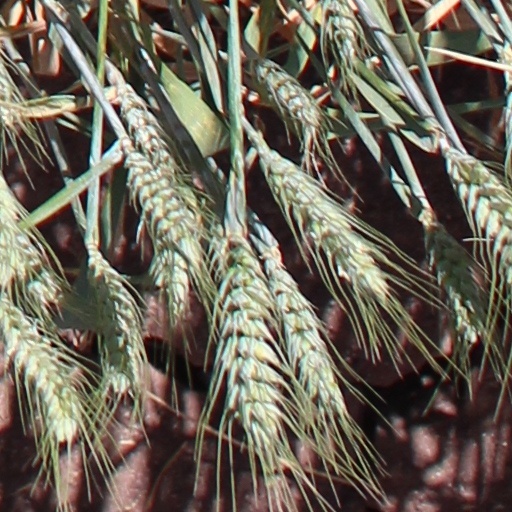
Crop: wheat